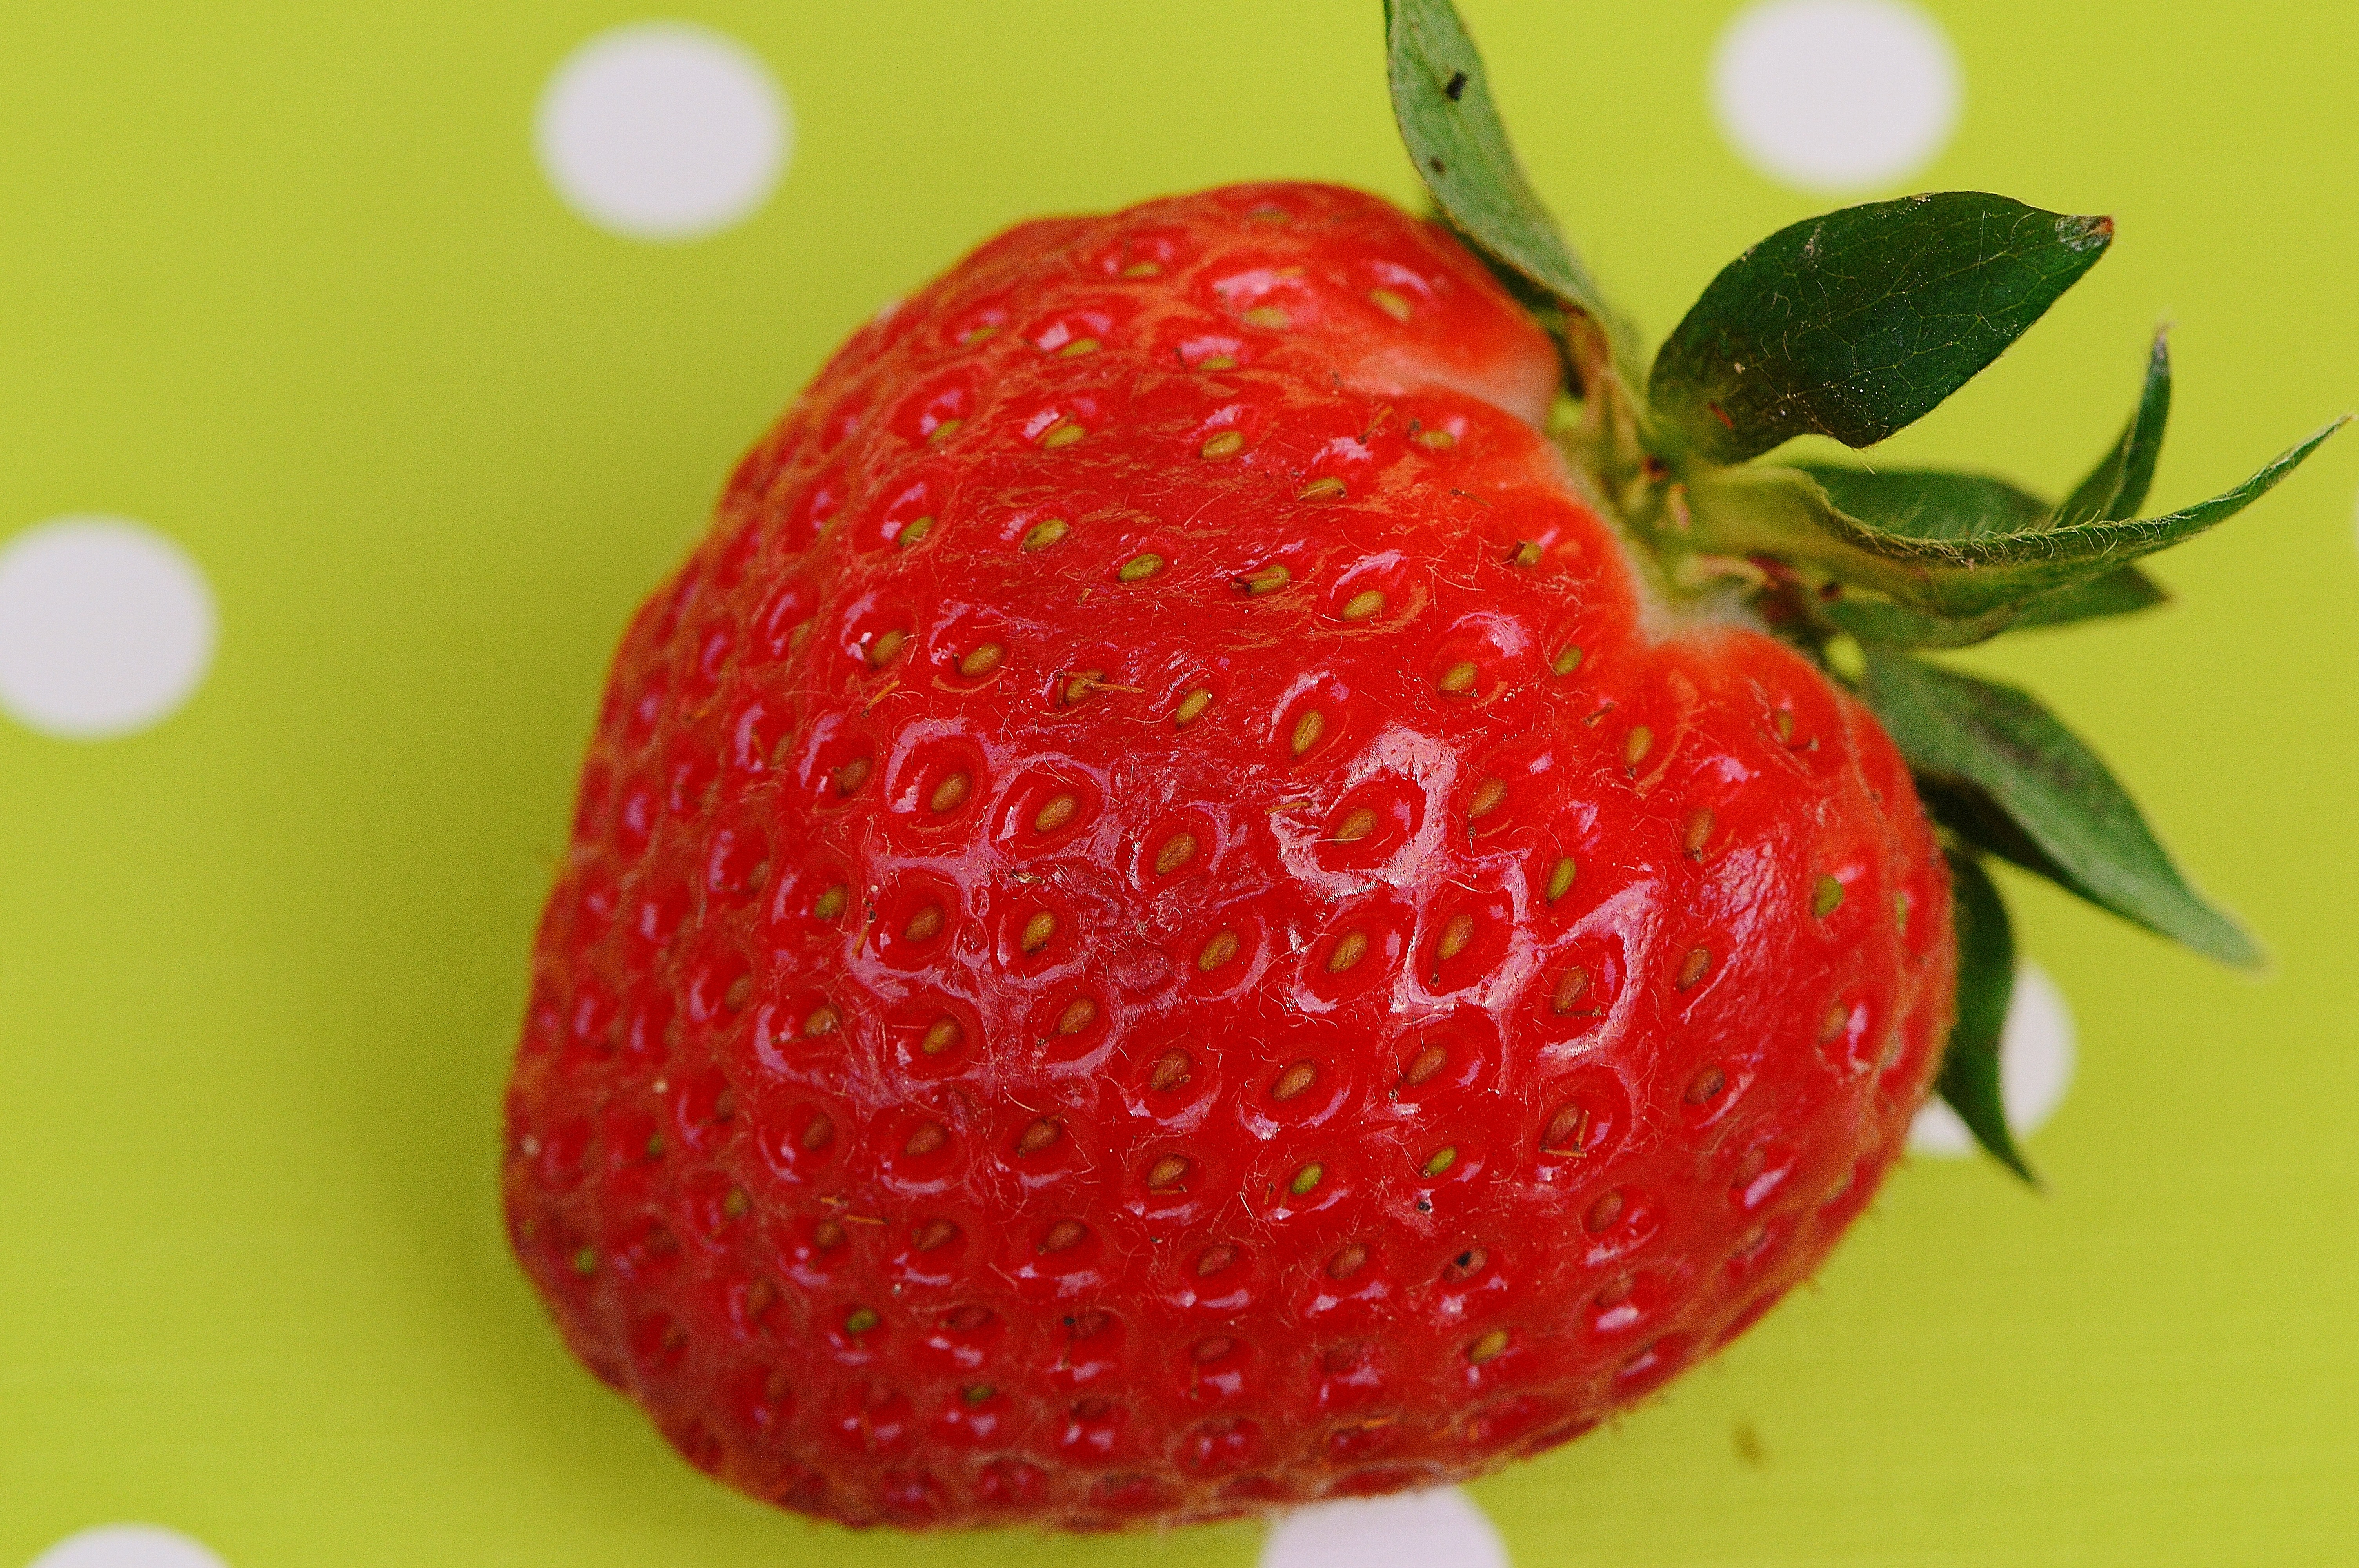
plant, fruit, sweet, food, red, produce, close, eat, delicious, strawberry, fruits, strawberries